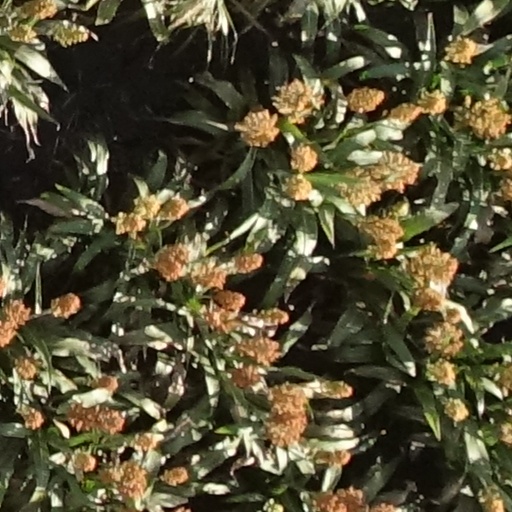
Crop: sorghum